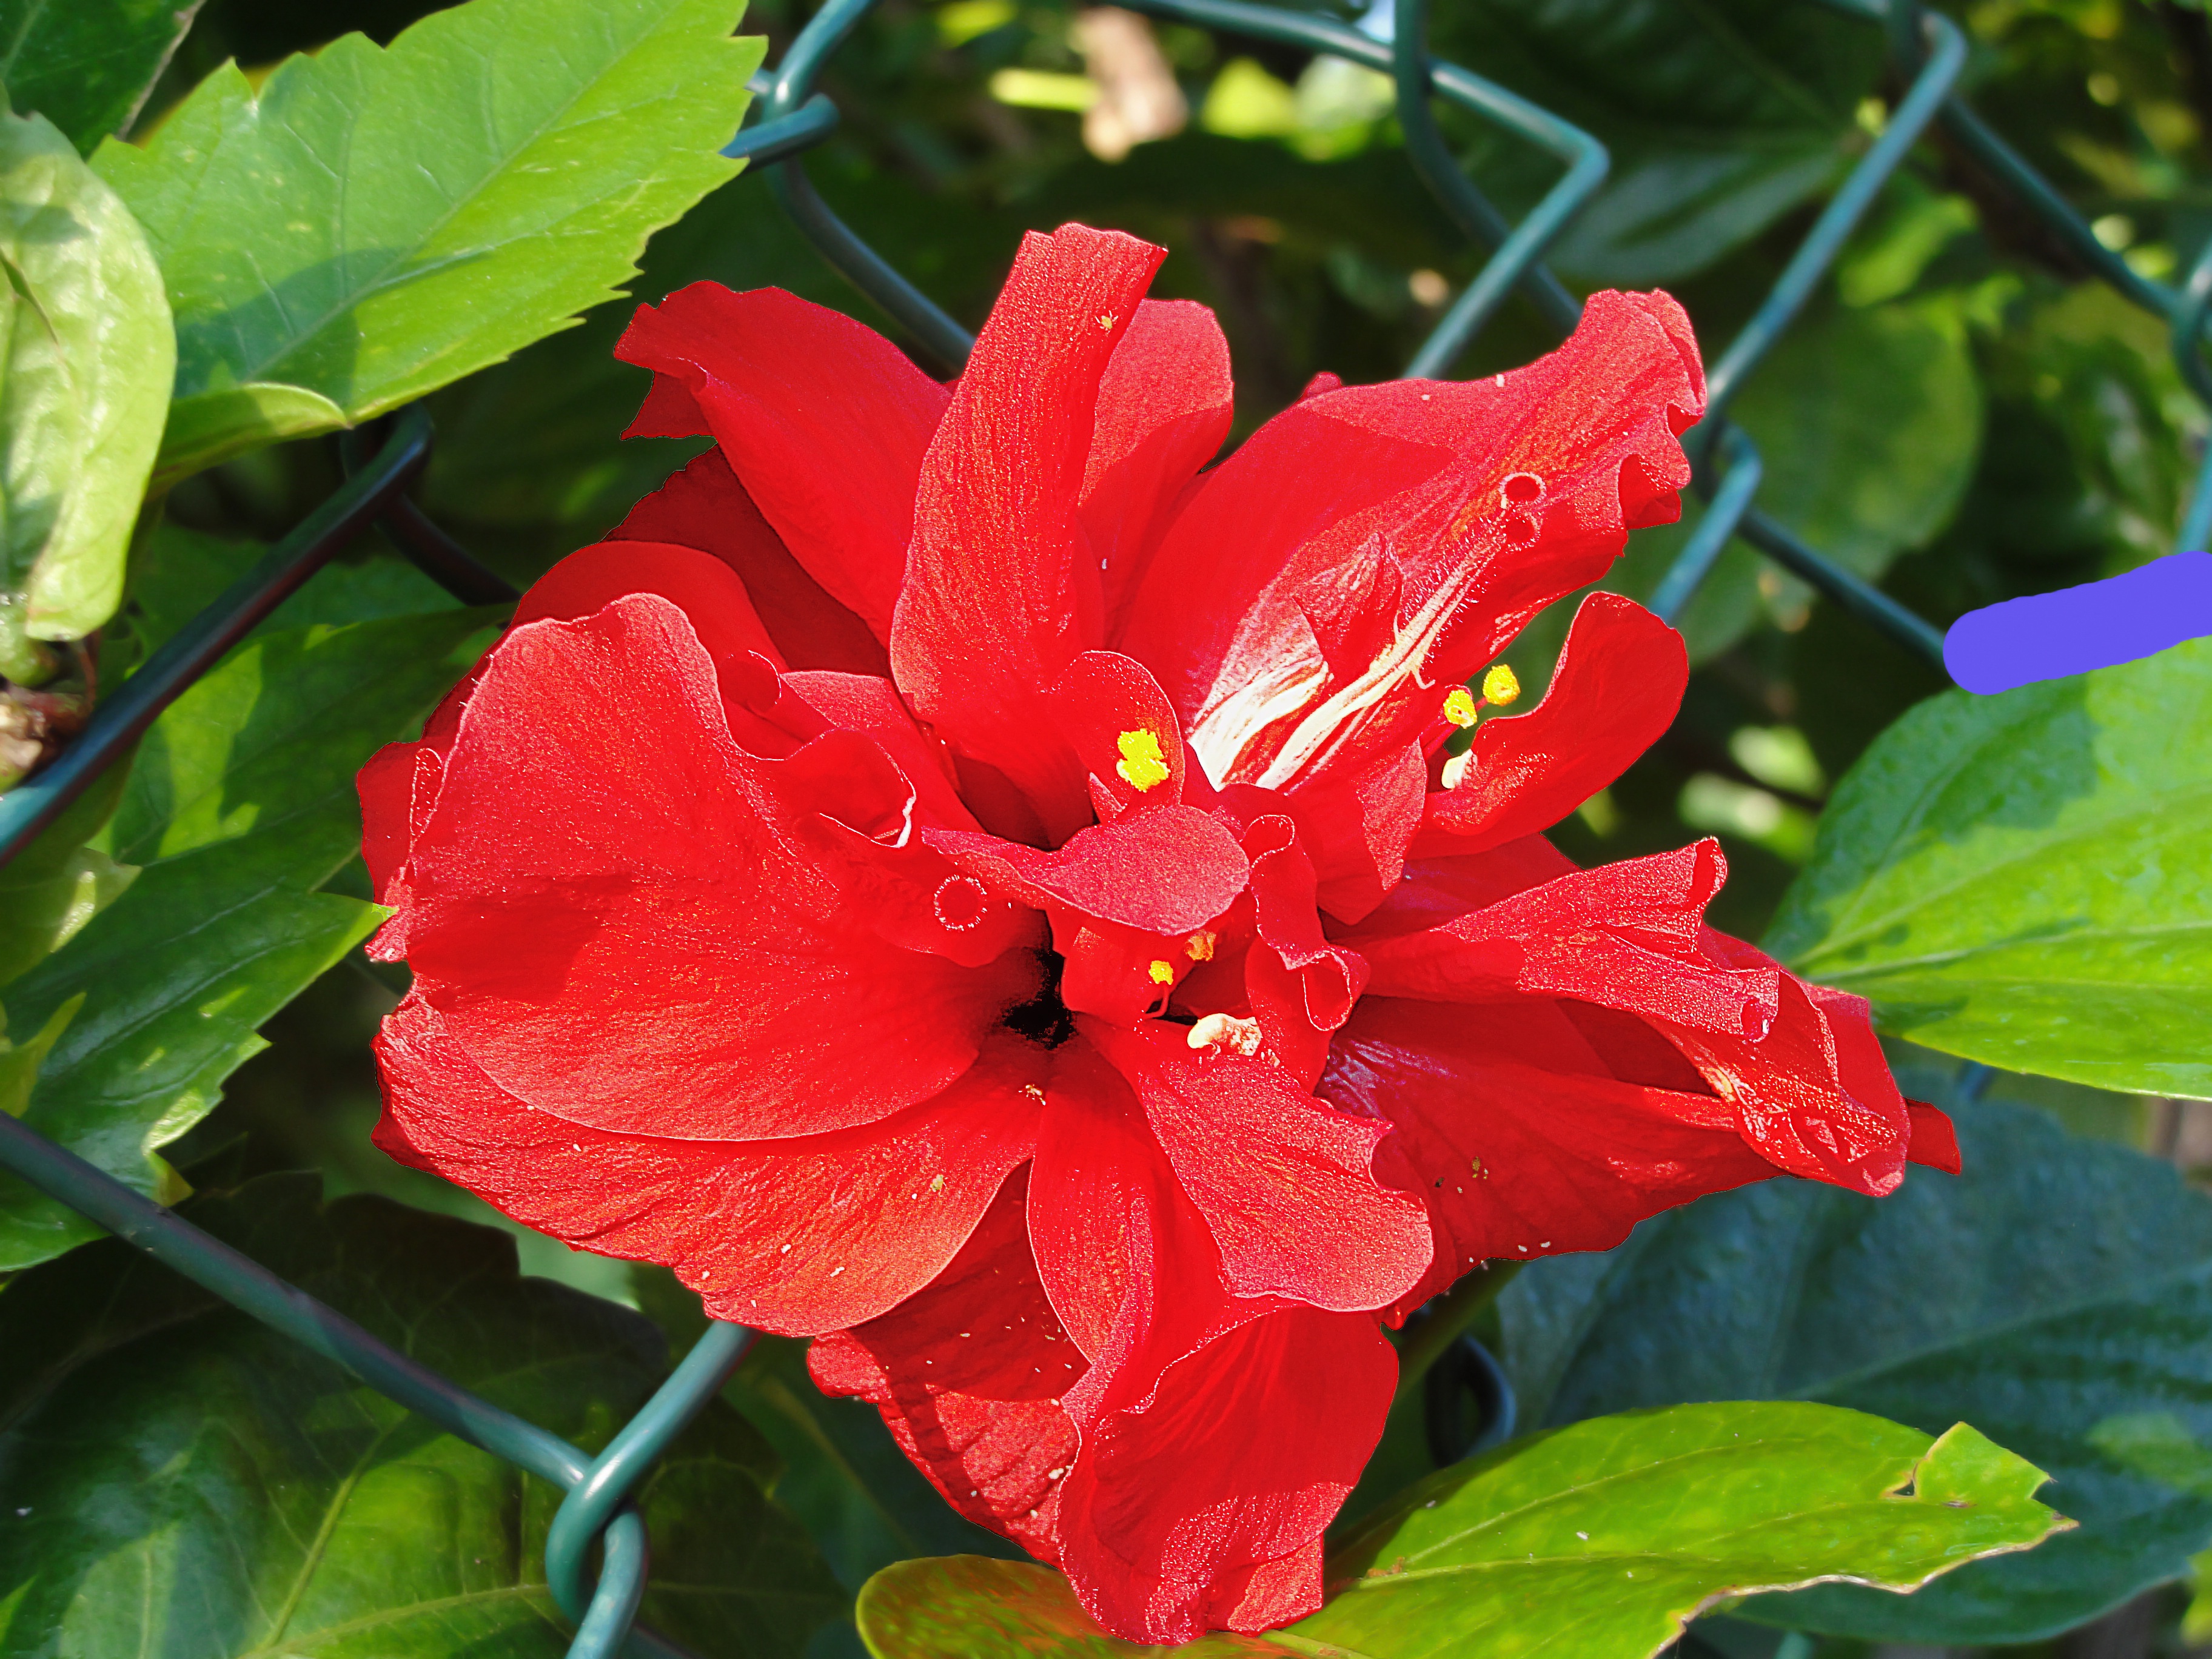
plant, flower, petal, red, botany, flora, plants, shrub, hibiscus, malvales, macro photography, flowering plant, chinese hibiscus, land plant, double hibiscus